Saab Automobile

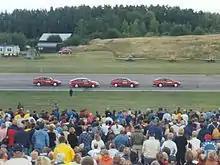
Saab Performance Team at Linköping, in 1997 (Saab 91 Safirs in background)

Dating back to 1937, Svenska Aeroplan AB (Saab) created airplanes, introducing its first car, the Saab 92001, in 1947. Currently, Saab AB is separate from Saab Automobile and is best known for its old Saab 37 Viggen fighter aircraft (the Viggen badge would be shared by a 9-3) and its successor, the current export success low cost JAS 39 Gripen swing-role fighter. This has led to an ad campaign, "Born From Jets", evoking the days when Saab produced both aircraft and automobiles. Saab is imported into many countries; each has a president of the subsidiary or importer. In the US, the first president was Mr. R. Millet.